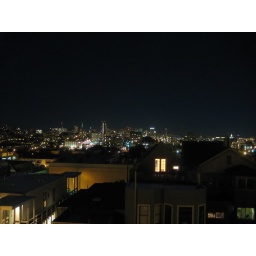
the tall building in the center (with the 2 red lights on top) is john's hotel